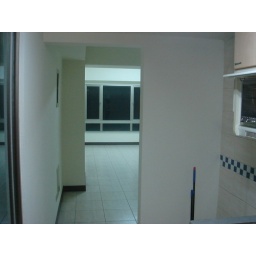
standing in kitchen looking towards the living room window